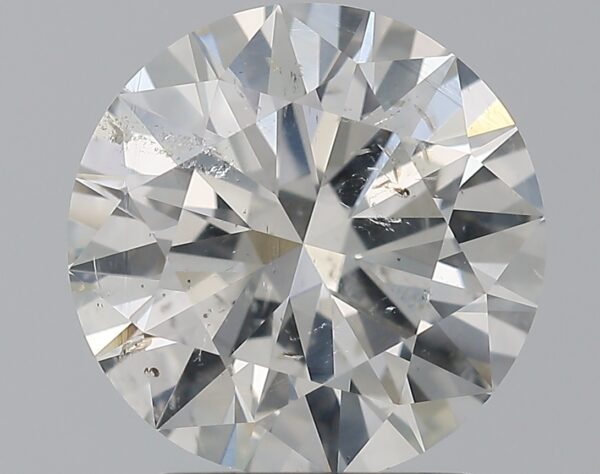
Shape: round
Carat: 2.4
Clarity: SI2
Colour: I
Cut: EX
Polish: EX
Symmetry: EX
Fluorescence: N
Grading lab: GIA
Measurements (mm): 8.64 x 8.7 x 5.18